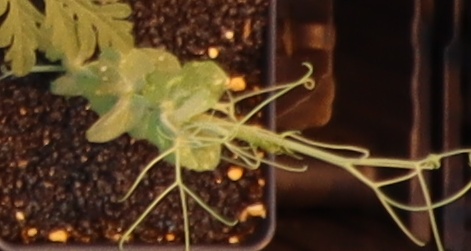
Label: Field Pea